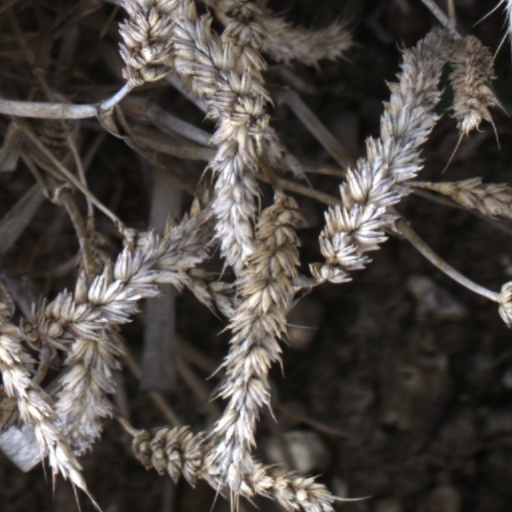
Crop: wheat